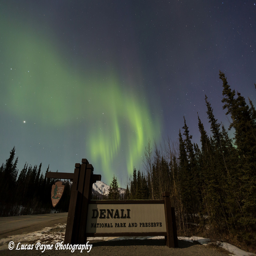
the aurora borealis dancing above the sign marking the entrance .